Yrondu Musavu-King

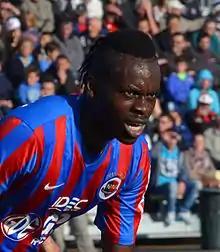
Musavu-King in action for Caen in 2014

Yrondu Musavu-King (born 8 January 1992) is a Gabonese professional footballer who last played as a defender for Indian Super League club Bengaluru and the Gabon national team. He is the son of Gabonese politician Augustin Moussavou King.